Ousdale Broch

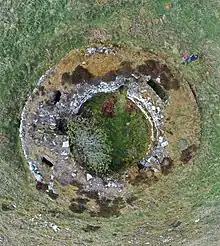
Aerial view of Ousdale Broch

Ousdale Broch, also known as Ousdale Burn or Allt a’ Bhurg (Scots Gaelic: ‘stream of the fort’) Broch, is an Iron Age broch (drystone tower) located between the villages of Helmsdale and Berriedale in Caithness, Scotland.